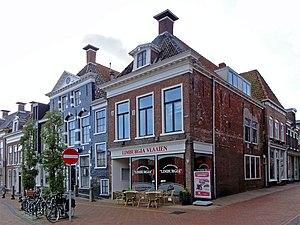
Un bistro est un petit café, un débit de boissons pouvant parfois offrir des services de restauration. Le mot a également donné naissance au concept de « bistronomie » ou gastronomie de bistrot : à Paris, mais aussi dans toute la France, et aujourd'hui dans toute l'Europe, des chefs cuisiniers célèbres offrent une cuisine inventive mais proposée à des prix abordables, car pratiquée dans des lieux moins protocolaires, à mi-chemin entre la grande cuisine et la brasserie.